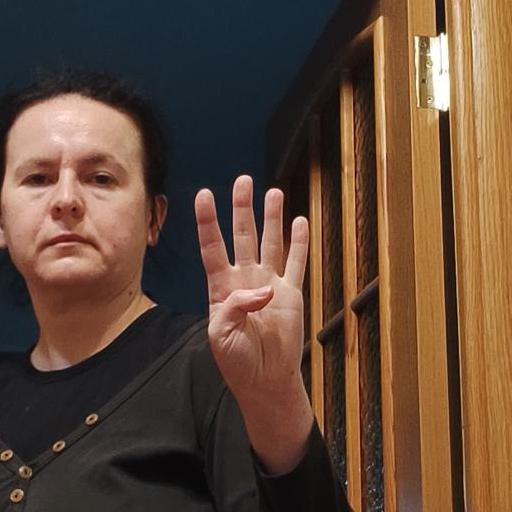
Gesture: four